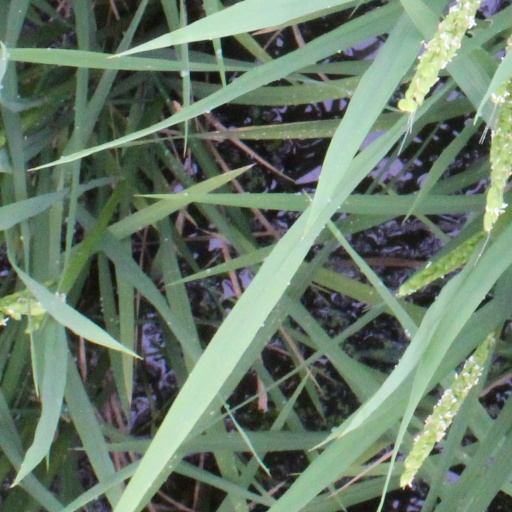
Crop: rice